Fencing at the 1912 Summer Olympics – Men's épée

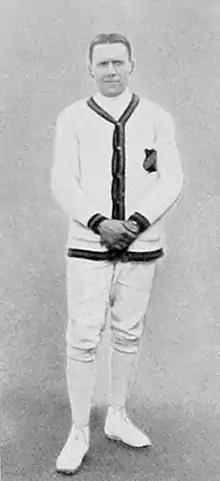
Gold medalist Paul Anspach

The men's épée was a fencing event held as part of the Fencing at the 1912 Summer Olympics programme. It was the fourth appearance of the event, which had been introduced in 1900. The competition was held from 11 to 13 July at the Östermalm Athletic Grounds. There were 93 competitors from 15 nations. Each nation could enter up to 12 fencers. The event was won by Paul Anspach of Belgium. His countryman Philippe le Hardy took bronze. Silver went to Denmark's Ivan Joseph Martin Osiier, the only medal won by the perennial Olympian who competed in seven Games over 40 years. The medals were the first in the men's épée for both nations.